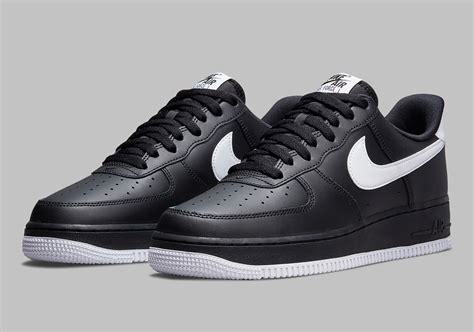
Brand: Nike
Model: Air Force 1